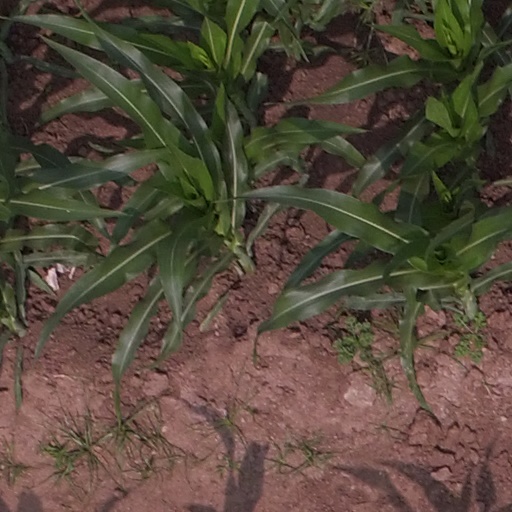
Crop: maize; corn